Míriam Colón

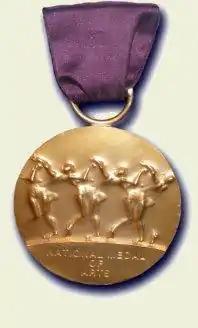
National Medal of Arts

In 1993, Colón received an Obie Award for Lifetime Achievement in the Theater. In 2000, she received the HOLA Raúl Juliá Founders Award, presented by the Hispanic Organization of Latin Actors (HOLA).